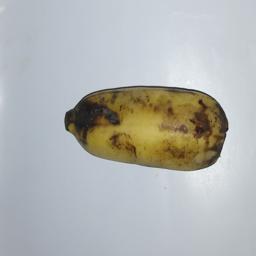
Banana variety: Champa Kola